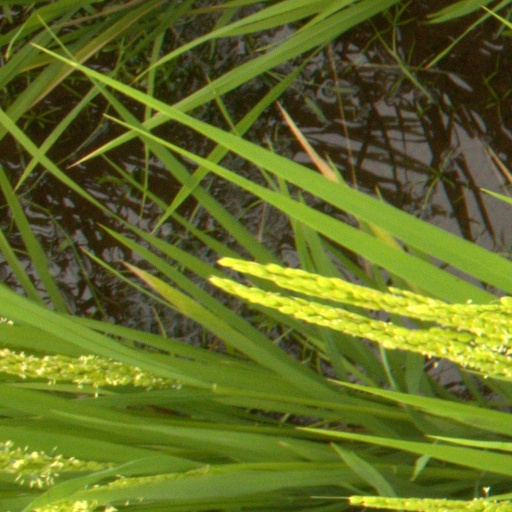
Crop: rice